The Master Plan (2021 film)

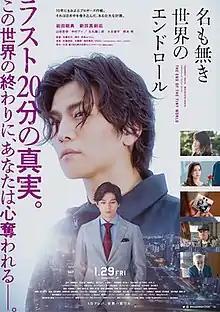
Film poster

is a 2021 Japanese suspense-drama film. Based on Kaoru Yukinari's 2013 novel of the same title (published by Shueisha), the film is directed by Yuichi Sato, written by Mitsutoshi Saijo, and stars Takanori Iwata and Arata Mackenyu. It tells the story of Kida (Iwata) and Makoto (Arata), who grow up together and share a powerful bond. As former outcasts, they spend a decade fighting tooth and nail to reach the apex of the underworld and legit society respectively, so that Makoto can propose to a certain rich and powerful woman. However, the proposal on Christmas Eve turns out to be an epic scheme involving all of Japan.